Luther Atwood

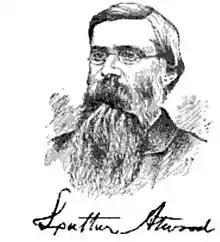
Atwood in 1868

Atwood was born at Bristol, New Hampshire on November 7, 1820. He was the eldest son of Jonathan and Huldah (Gurdy) Atwood, of English descent. His earliest American paternal ancestor was from Sanderstead, England. That ancestor emigrated to America in the 1640s and settled in Boston.